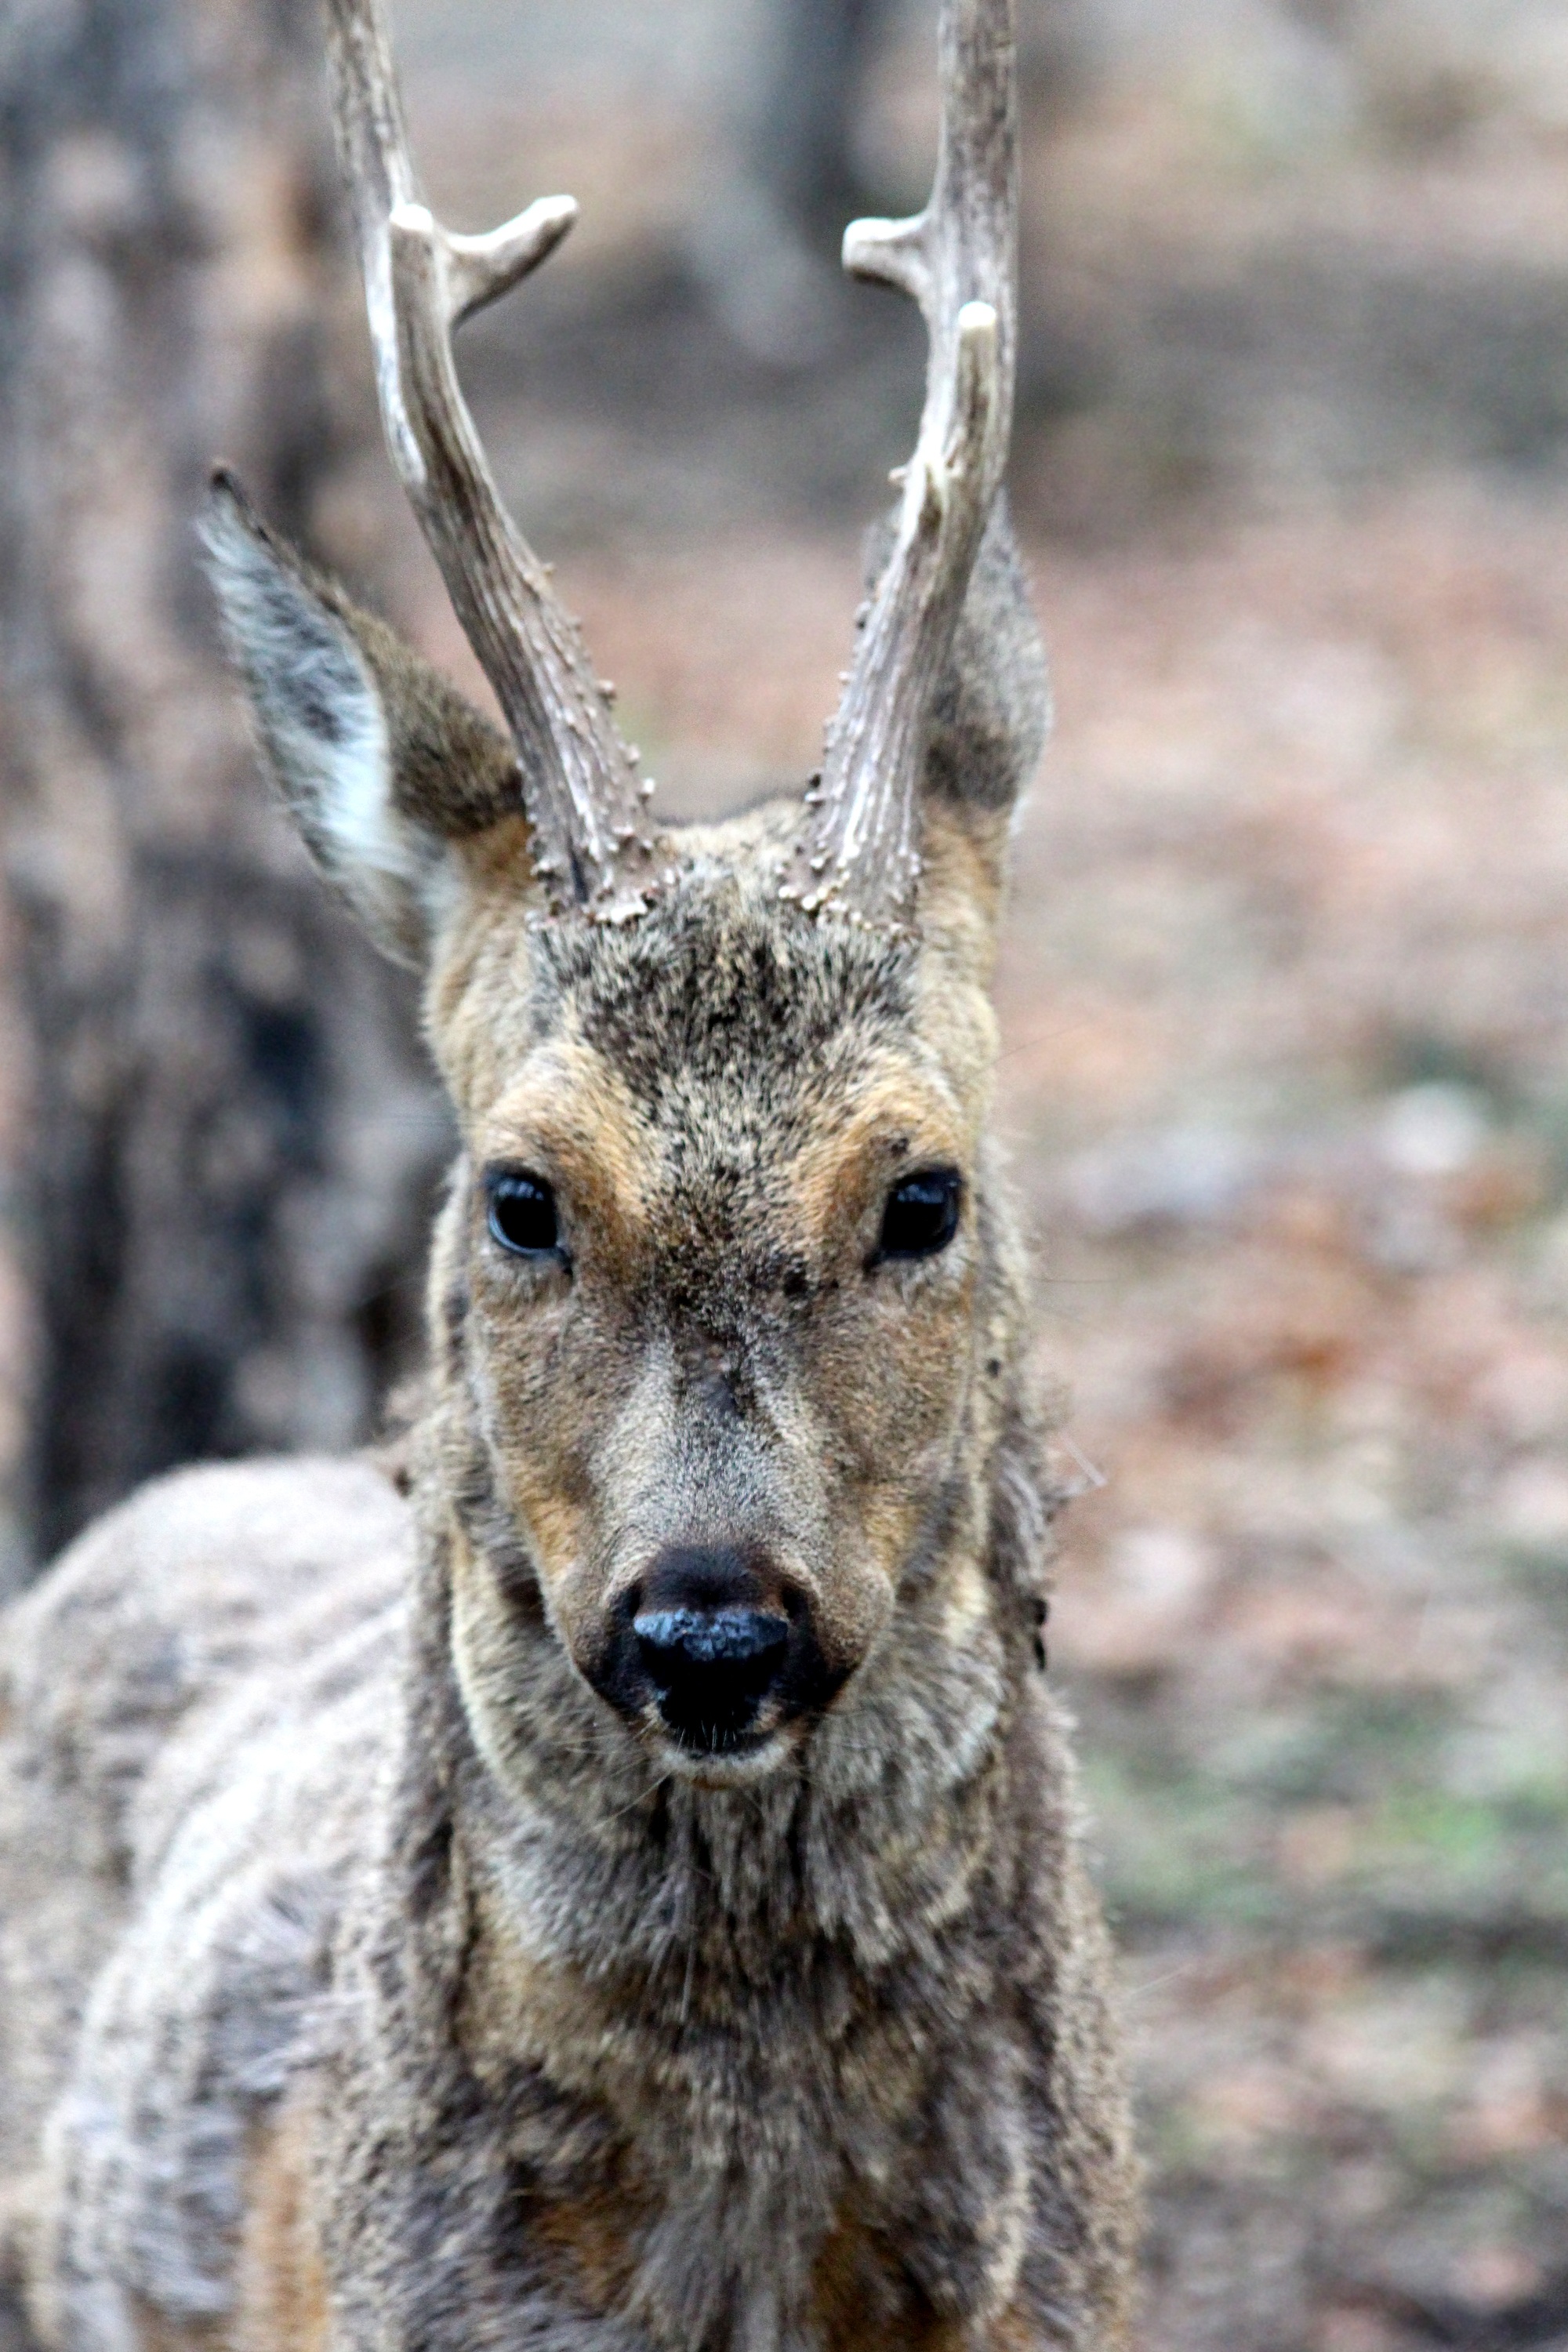
view, animal, wildlife, deer, autumn, mammal, fauna, wild goat, ears, head, vertebrate, capreolus capreolus, roe, gray background, roebuck, white tailed deer, wary, the horn of africa, ovis, musk deer, russian animal, european roe deer